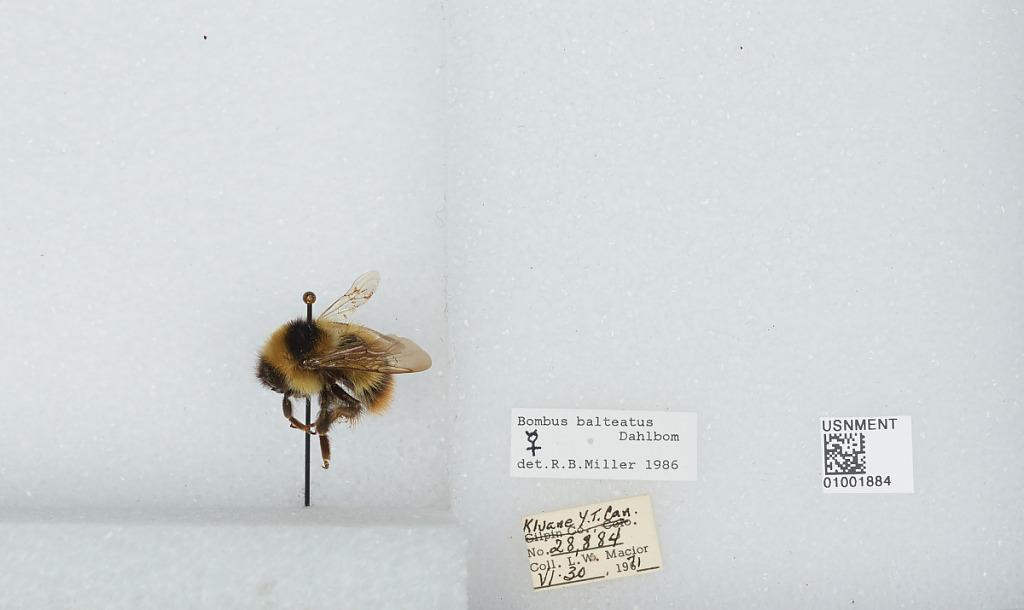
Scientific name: Bombus (Alpinobombus) balteatus Dahlbom
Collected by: L. Macior
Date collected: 1971-6-30
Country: Canada
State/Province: Yukon Territory
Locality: Kluane
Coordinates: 60.75, -139.5
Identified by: Miller, R. B.